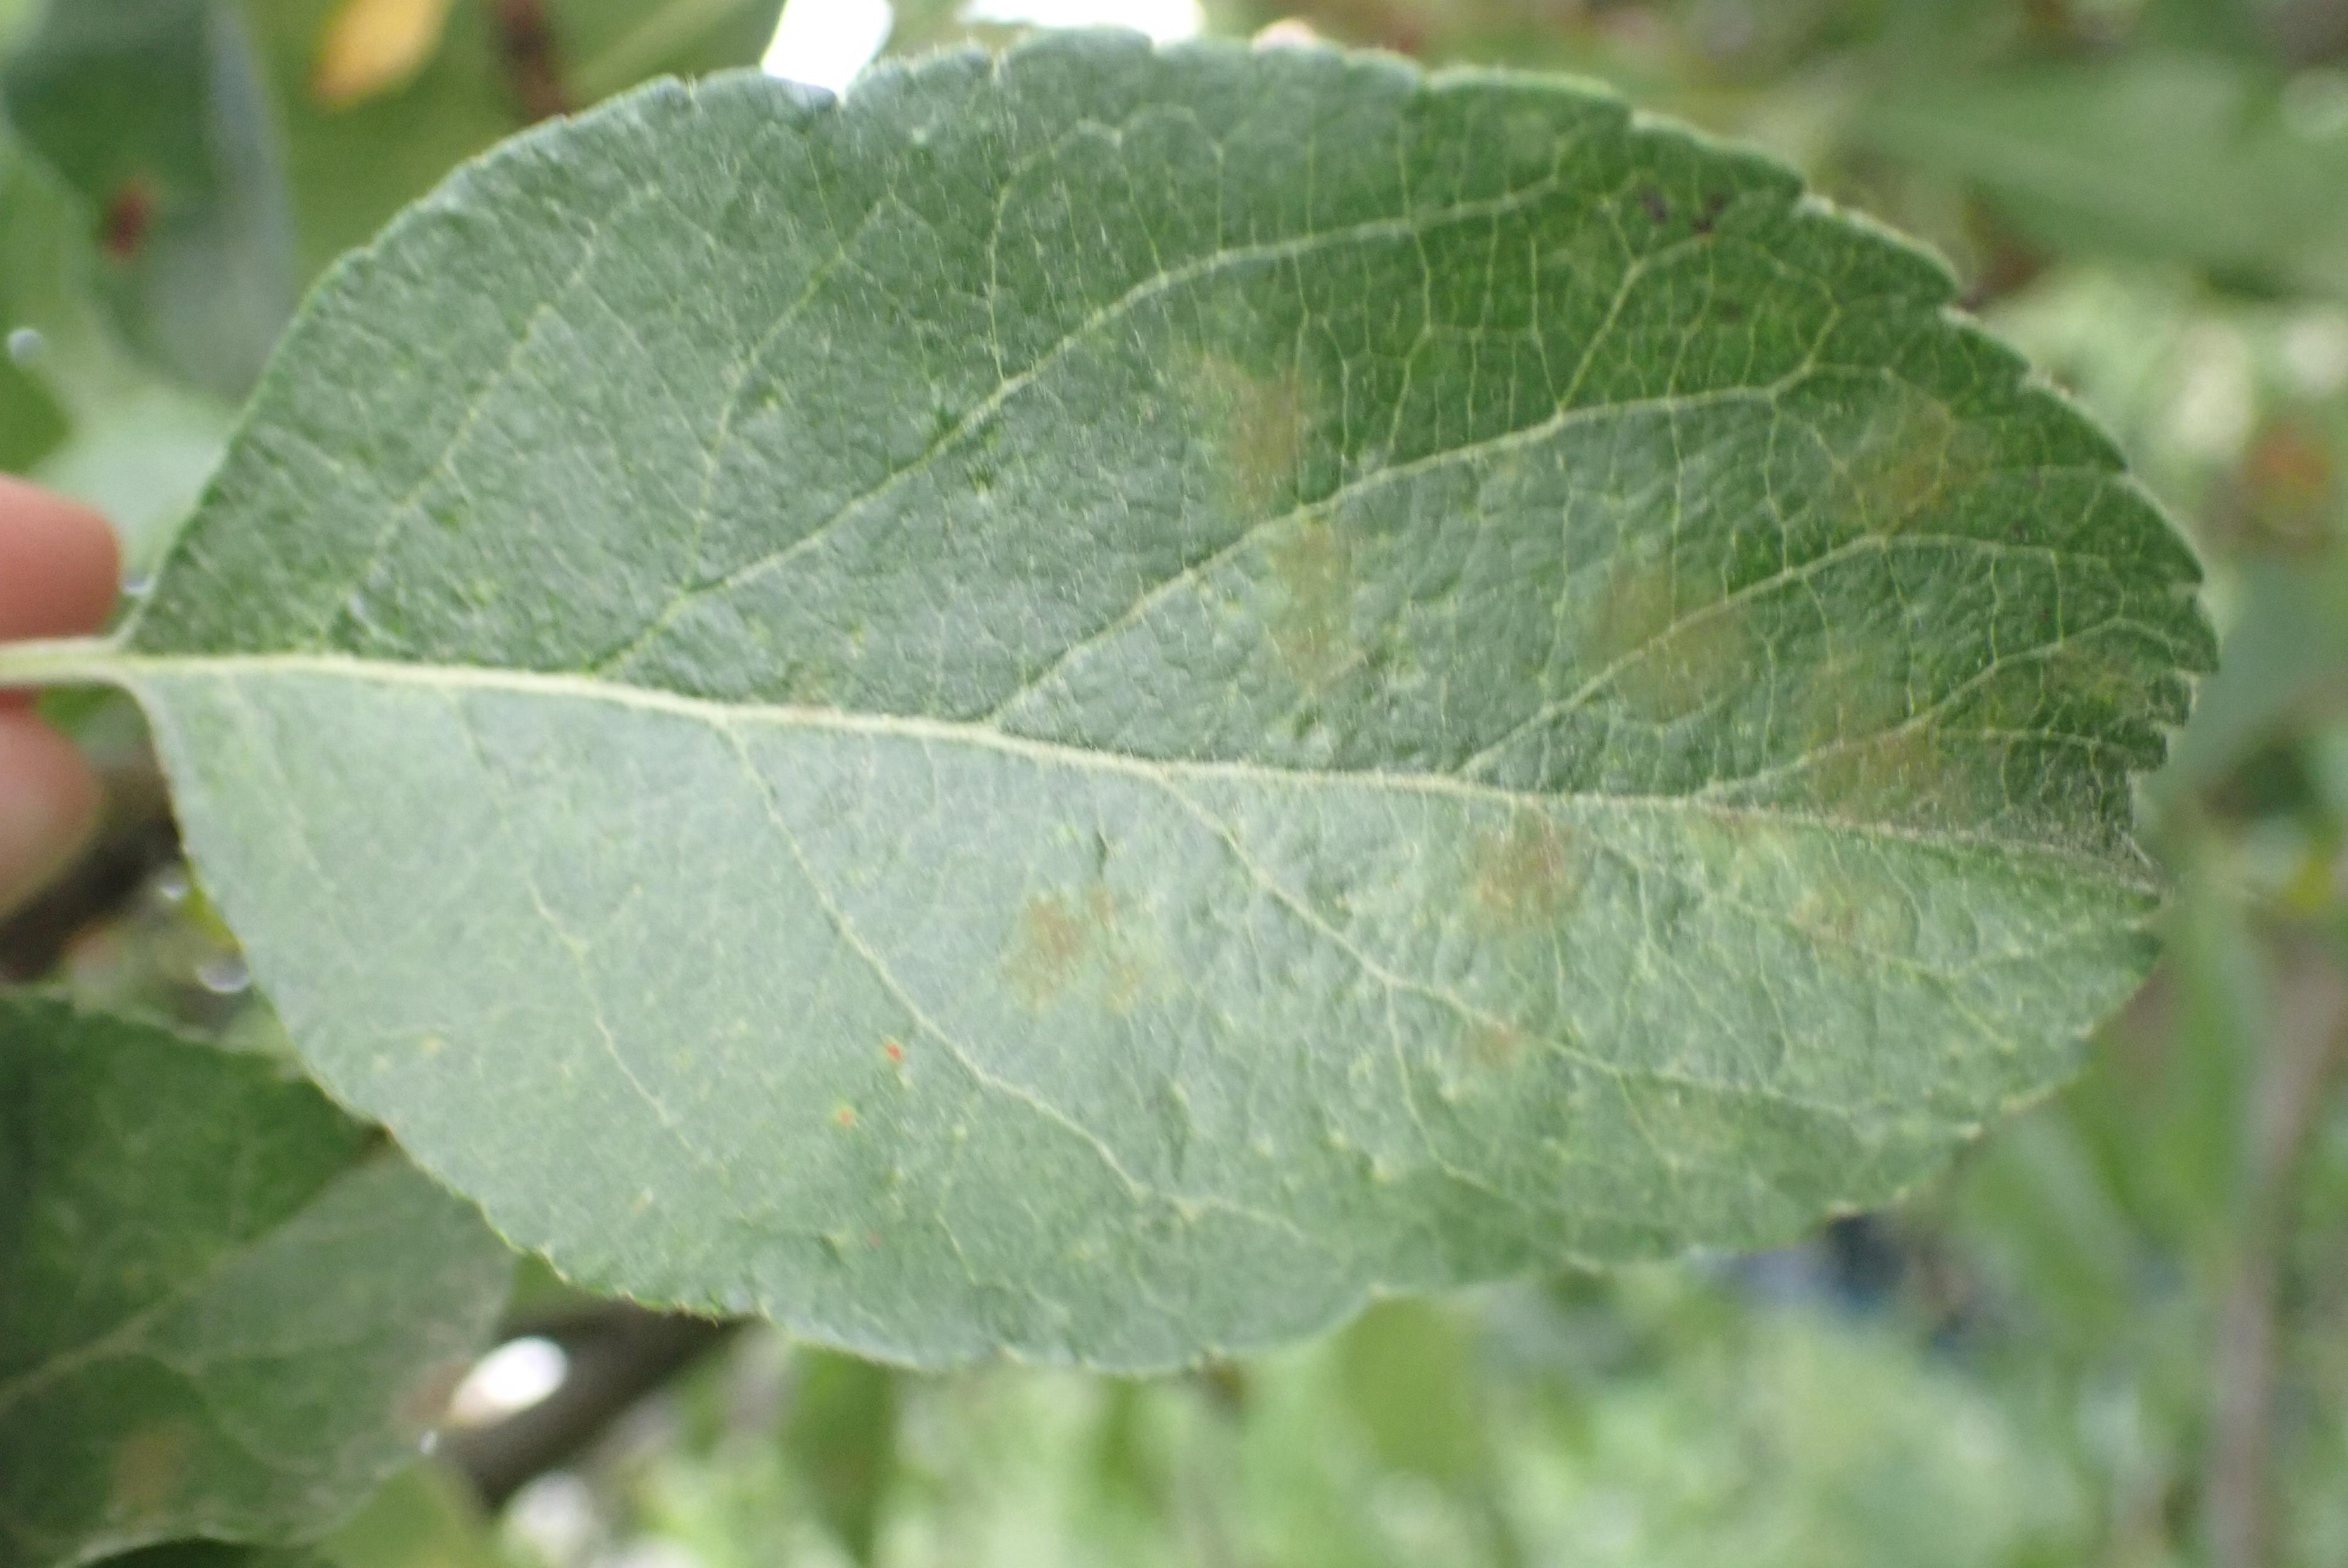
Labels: scab